Answer in natural language. Considering the relative positions, where is Doorframe (highlighted by a blue box) with respect to brown square dining table (highlighted by a green box)? Choose between the following options: left or right
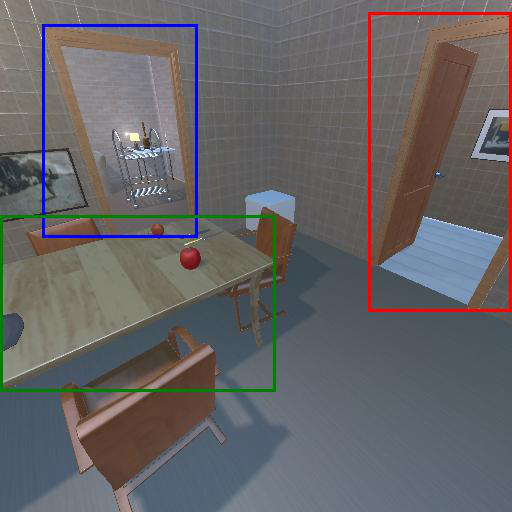
<answer>right</answer>